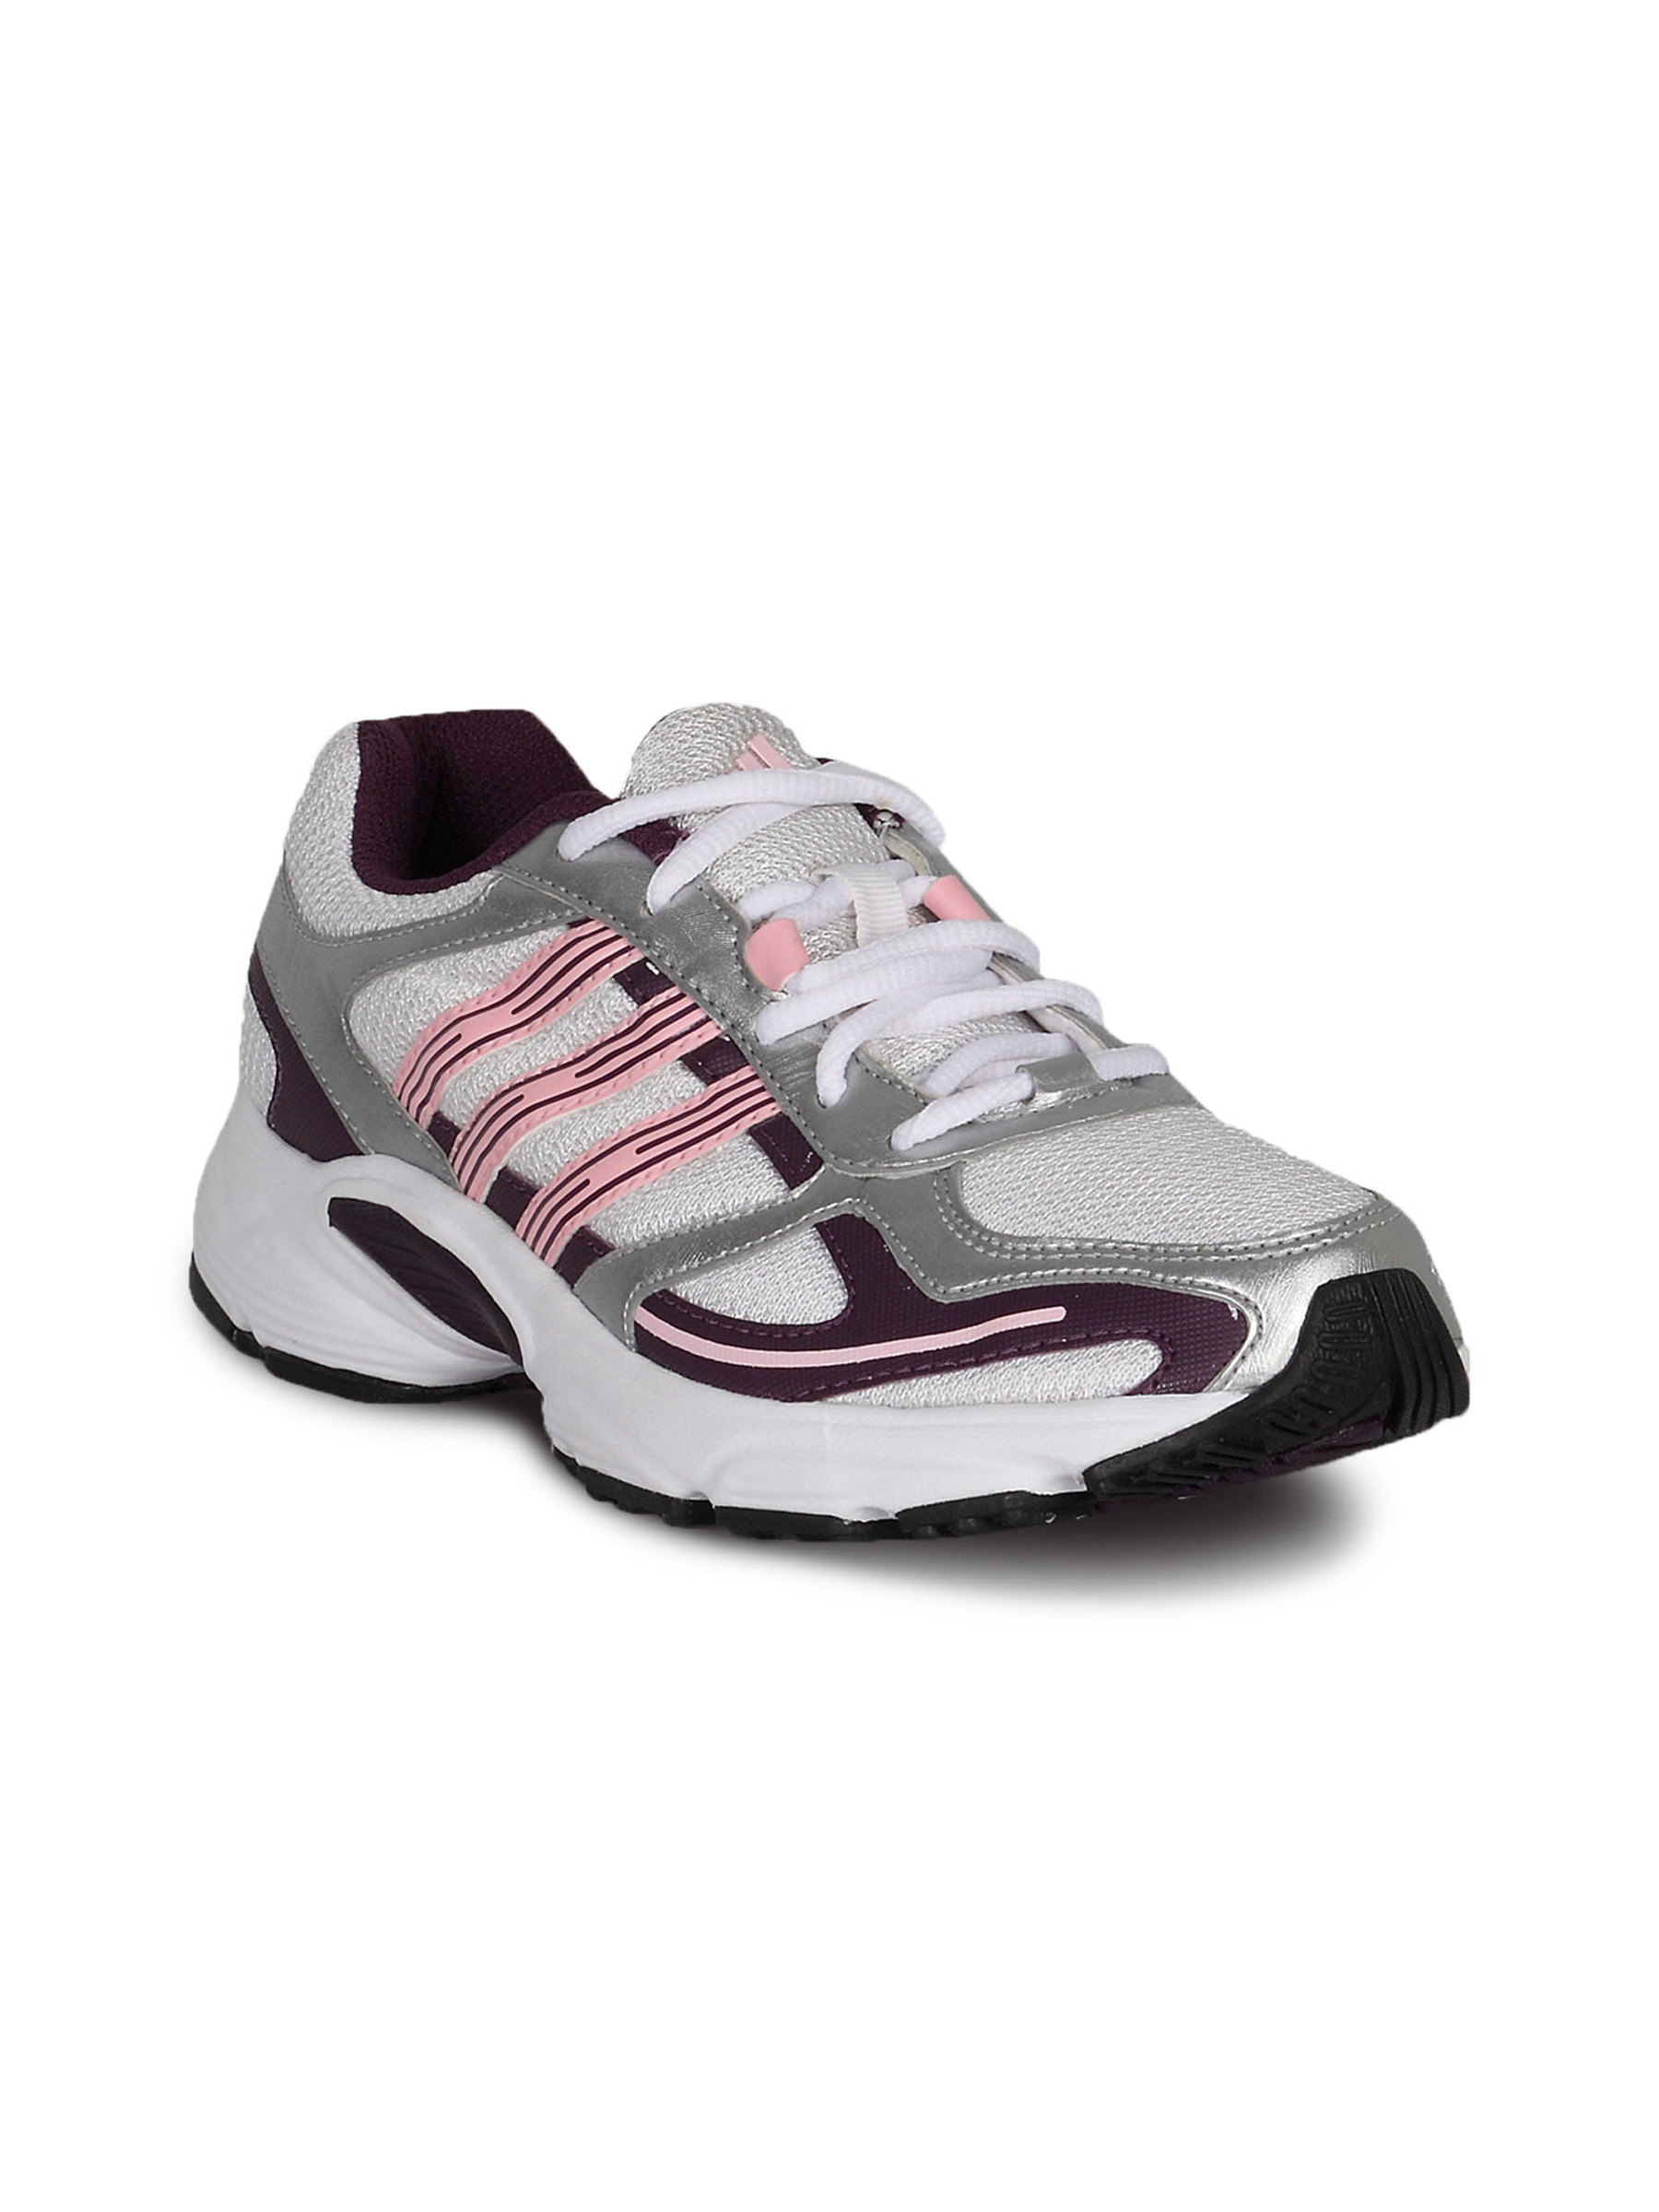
ADIDAS Women Adi Fiero Low White Grey Pink Shoe
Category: Footwear / Shoes / Sports Shoes
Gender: Women
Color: White
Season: Summer 2011
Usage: Sports